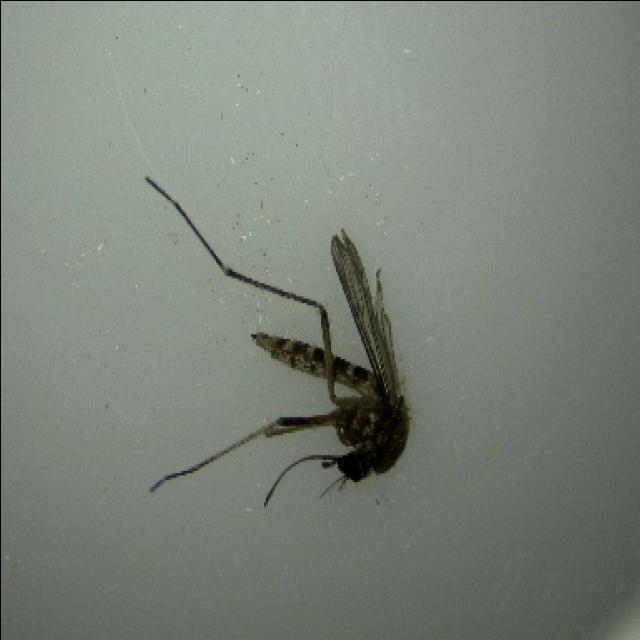
Species: aedes_vexans